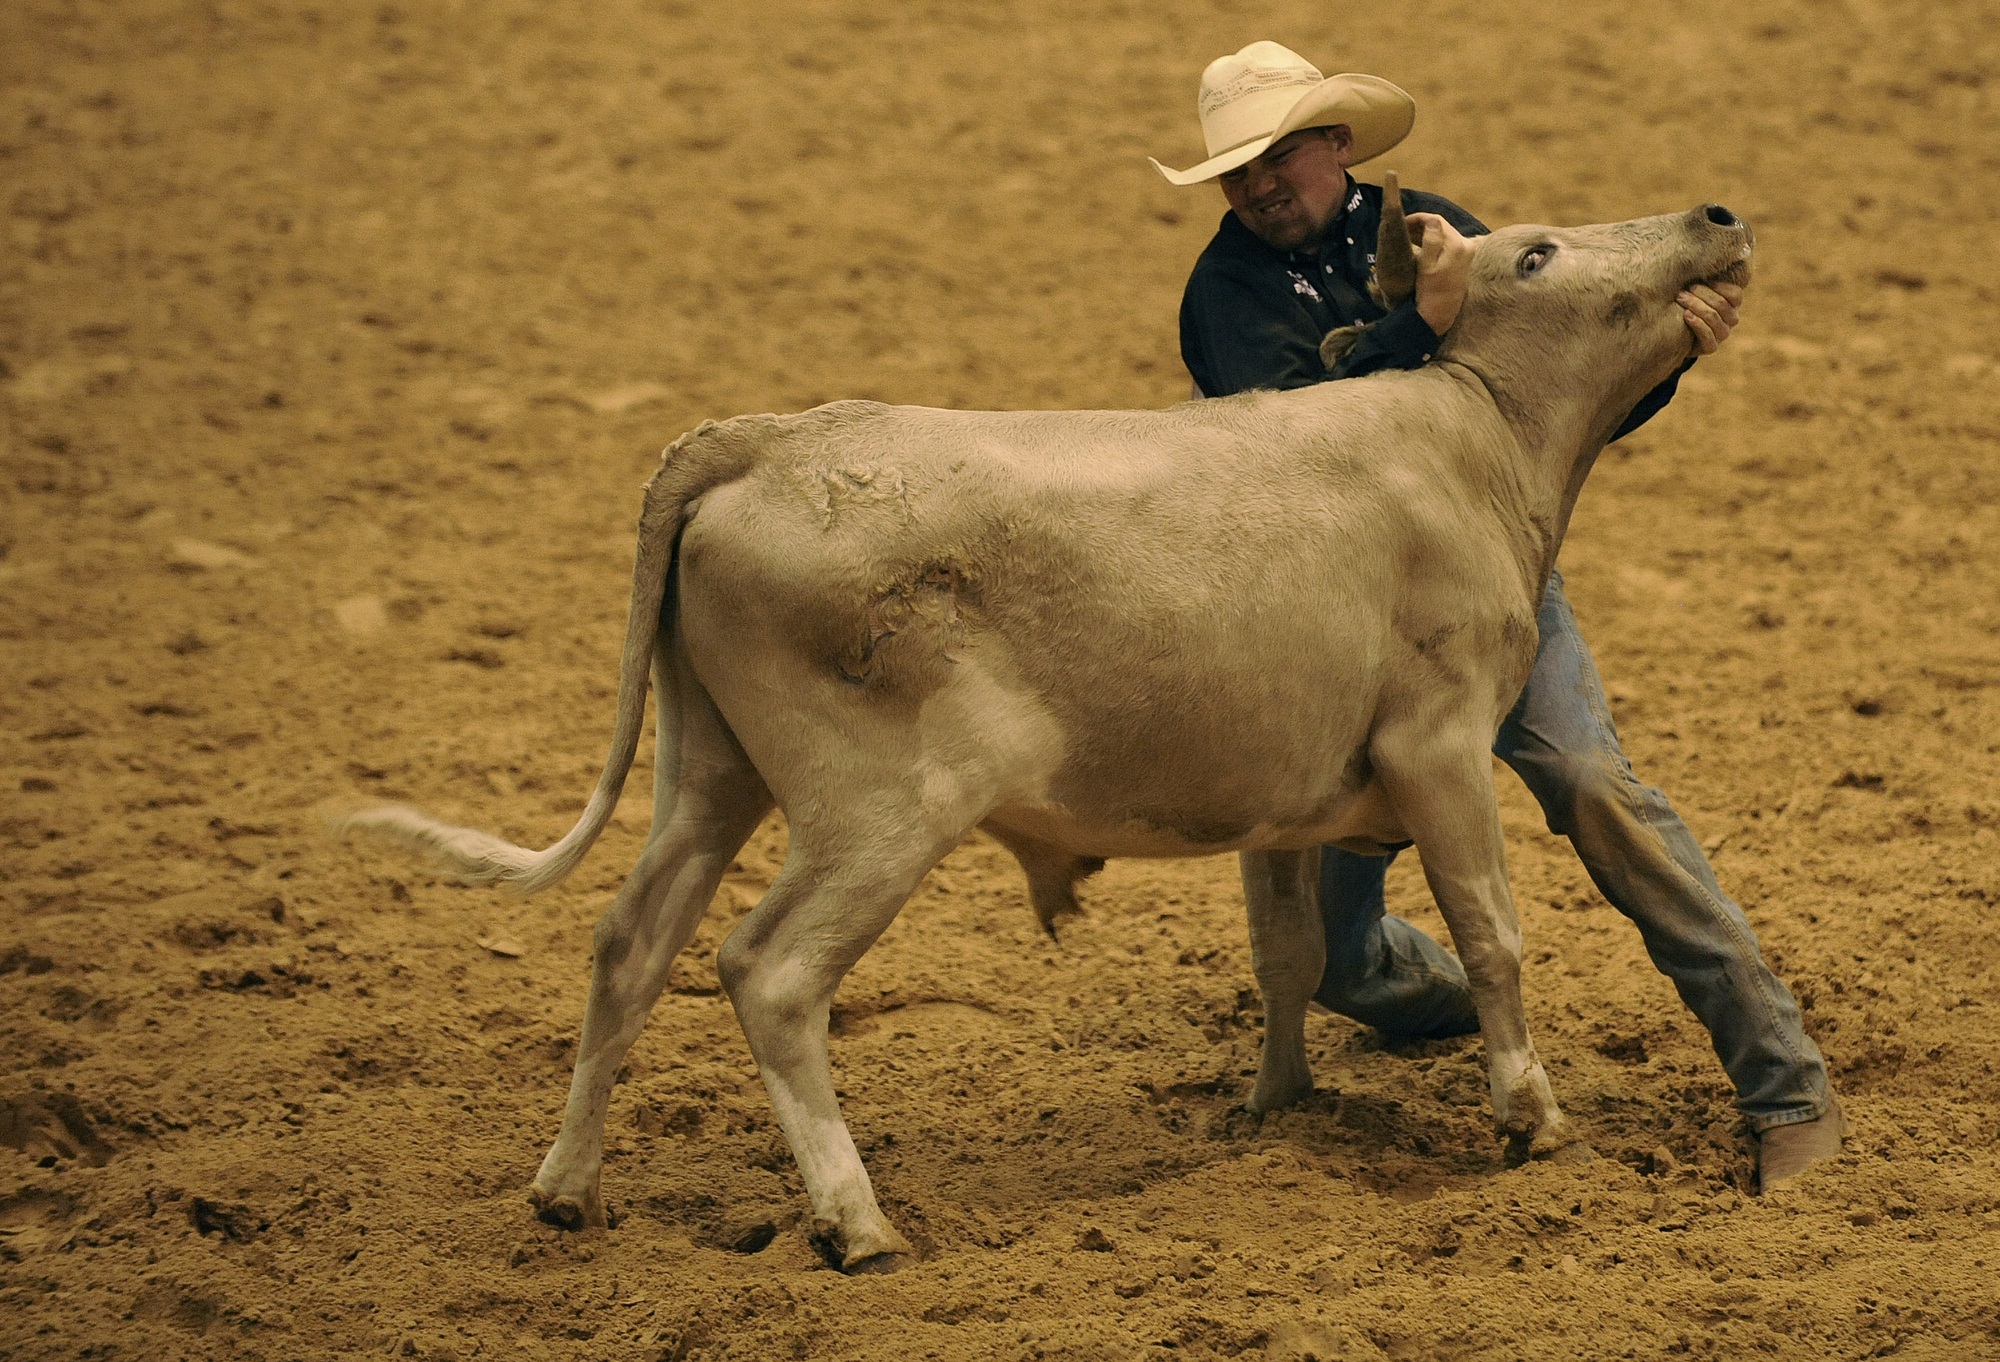
sport, animal, cow, usa, speed, bull, competition, arena, sports, danger, cowboy, stress, wrestling, steer, rodeo, cattle like mammal, animal sports